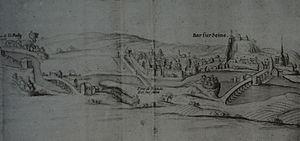
image de la seine à bar sur seine.
Le moulin de Villeneuve était situé sur la commune de Bar-sur-Seine dans le département de l'Aube au hameau de Villeneuve.
La minoterie Charrier, aussi appelée moulin de Bar-sur-Seine, est une ancienne minoterie située sur un bras de la Seine à Bar-sur-Seine dans l’Aube, en France. Construite à l’emplacement d’un moulin d’origine ancienne, la minoterie à pans de bois du milieu du XIXᵉ siècle est la dernière de ce type de grands moulins ayant existé dans la région. Abandonnée durant de longues années, son état de dégradation avancée fait qu’elle est considérée « Patrimoine en péril » en 2019.